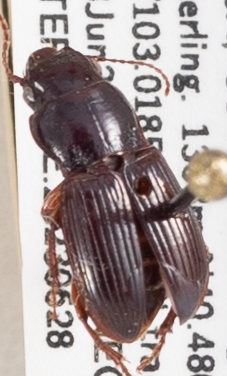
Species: Cratacanthus dubius
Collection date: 2023-06-28
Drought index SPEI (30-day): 1.098
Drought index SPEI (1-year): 0.862
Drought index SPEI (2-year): -1.13